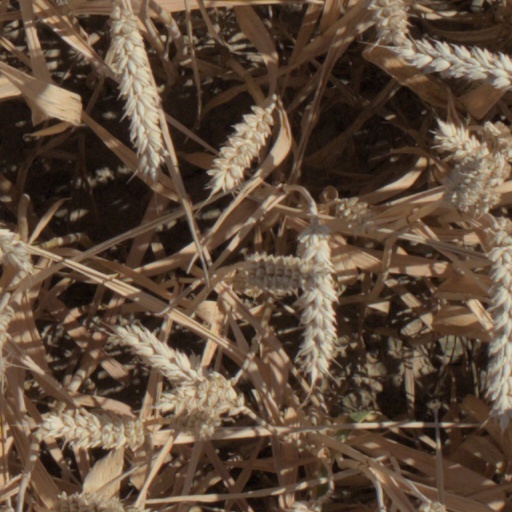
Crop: wheat